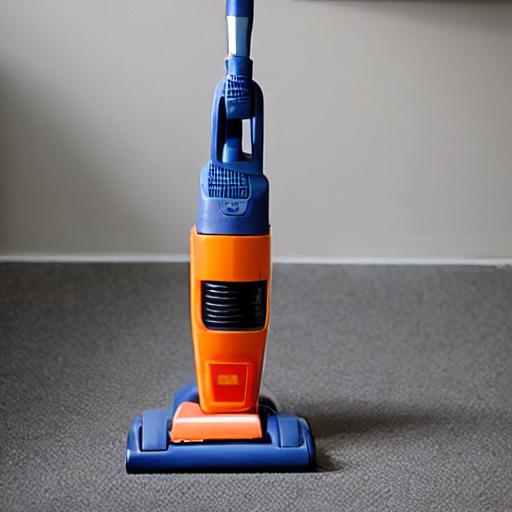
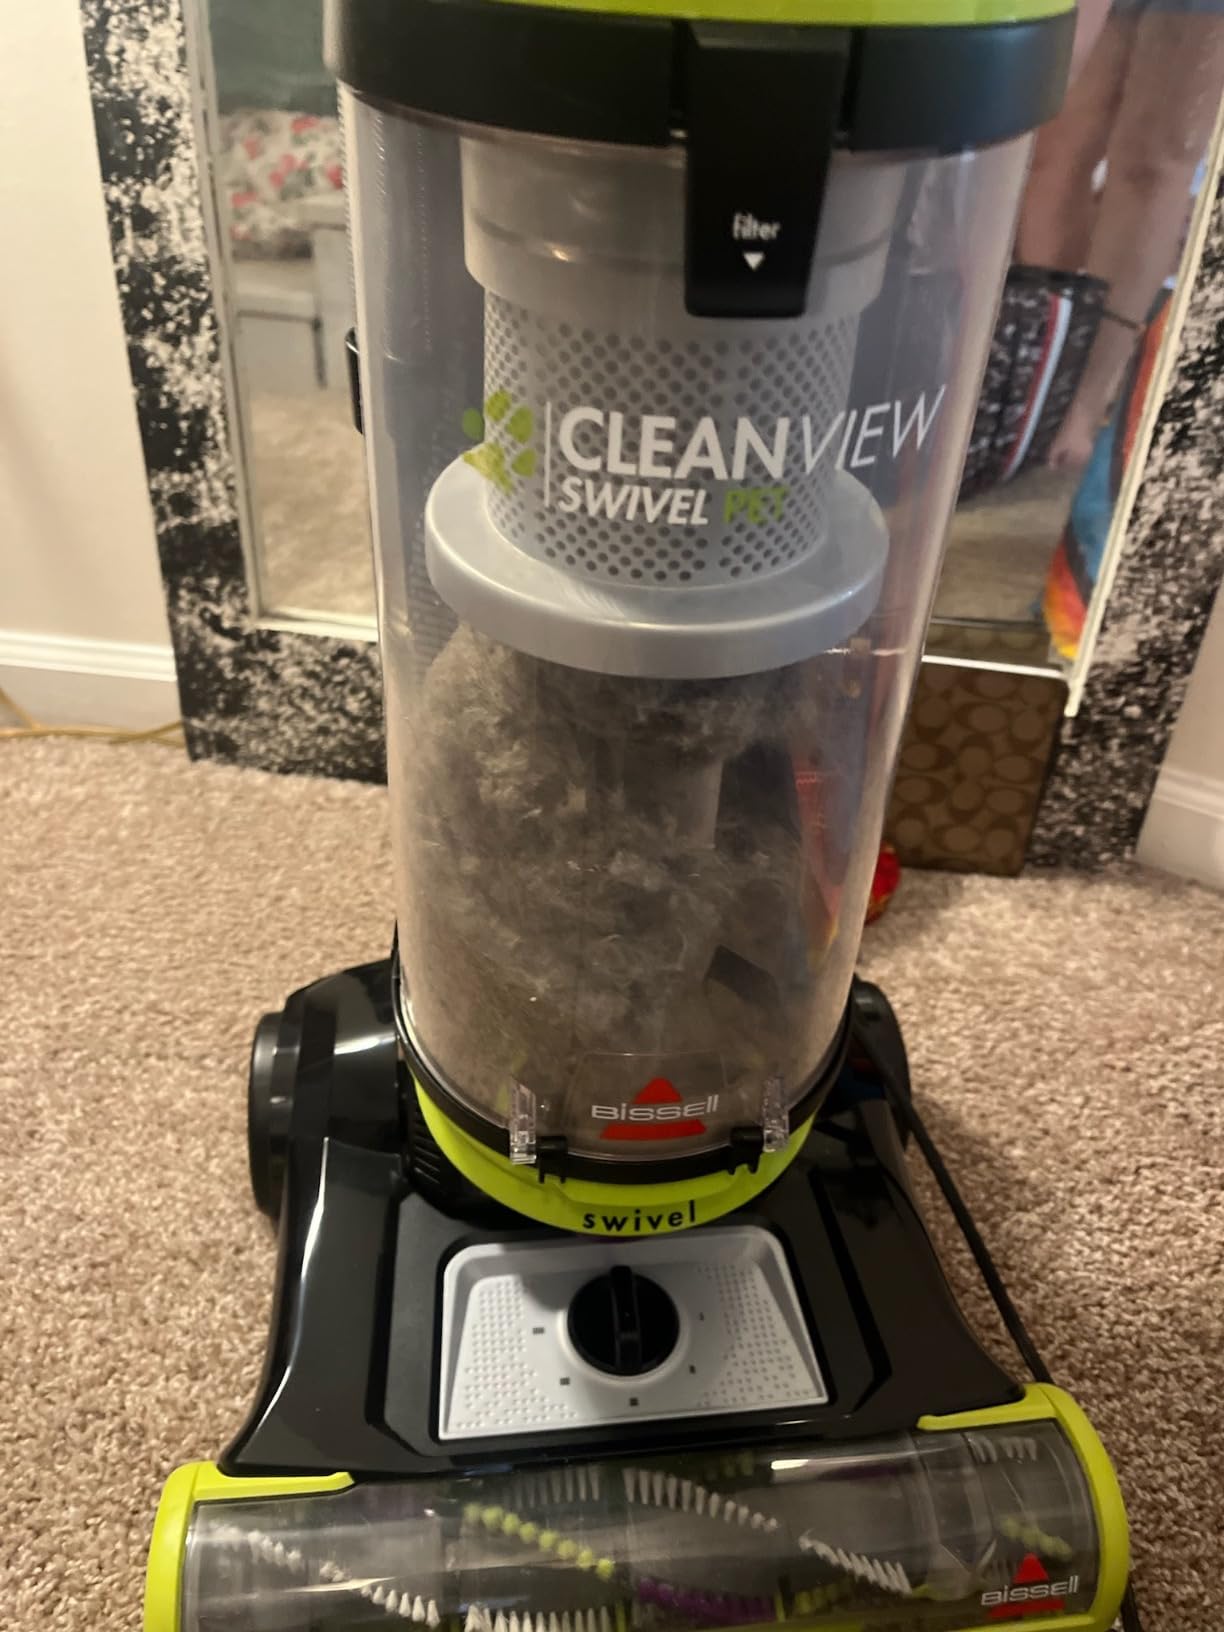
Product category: items_vacuum
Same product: no